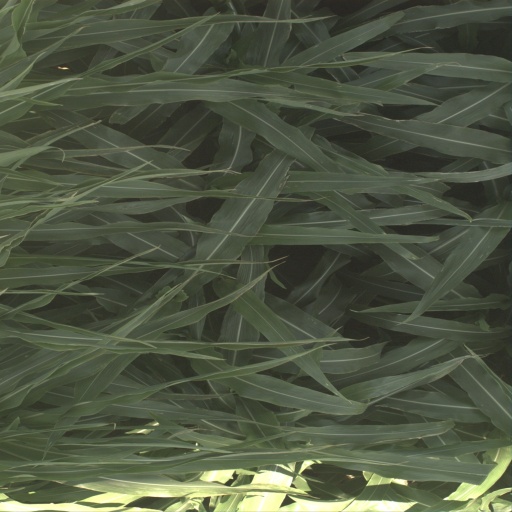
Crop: sorghum